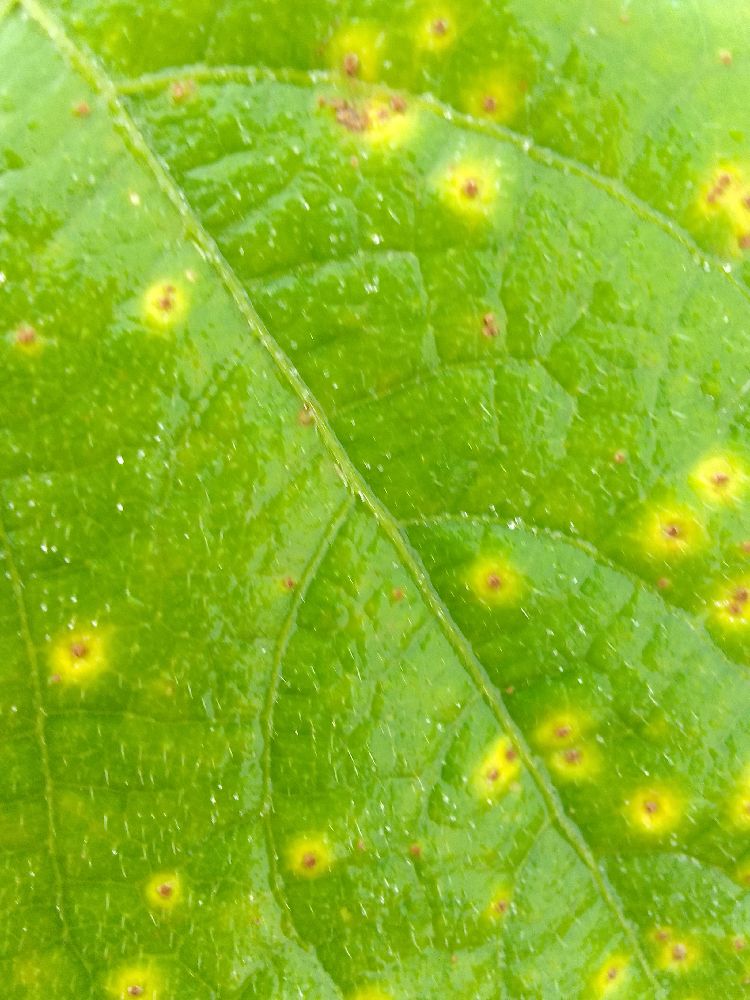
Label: rust